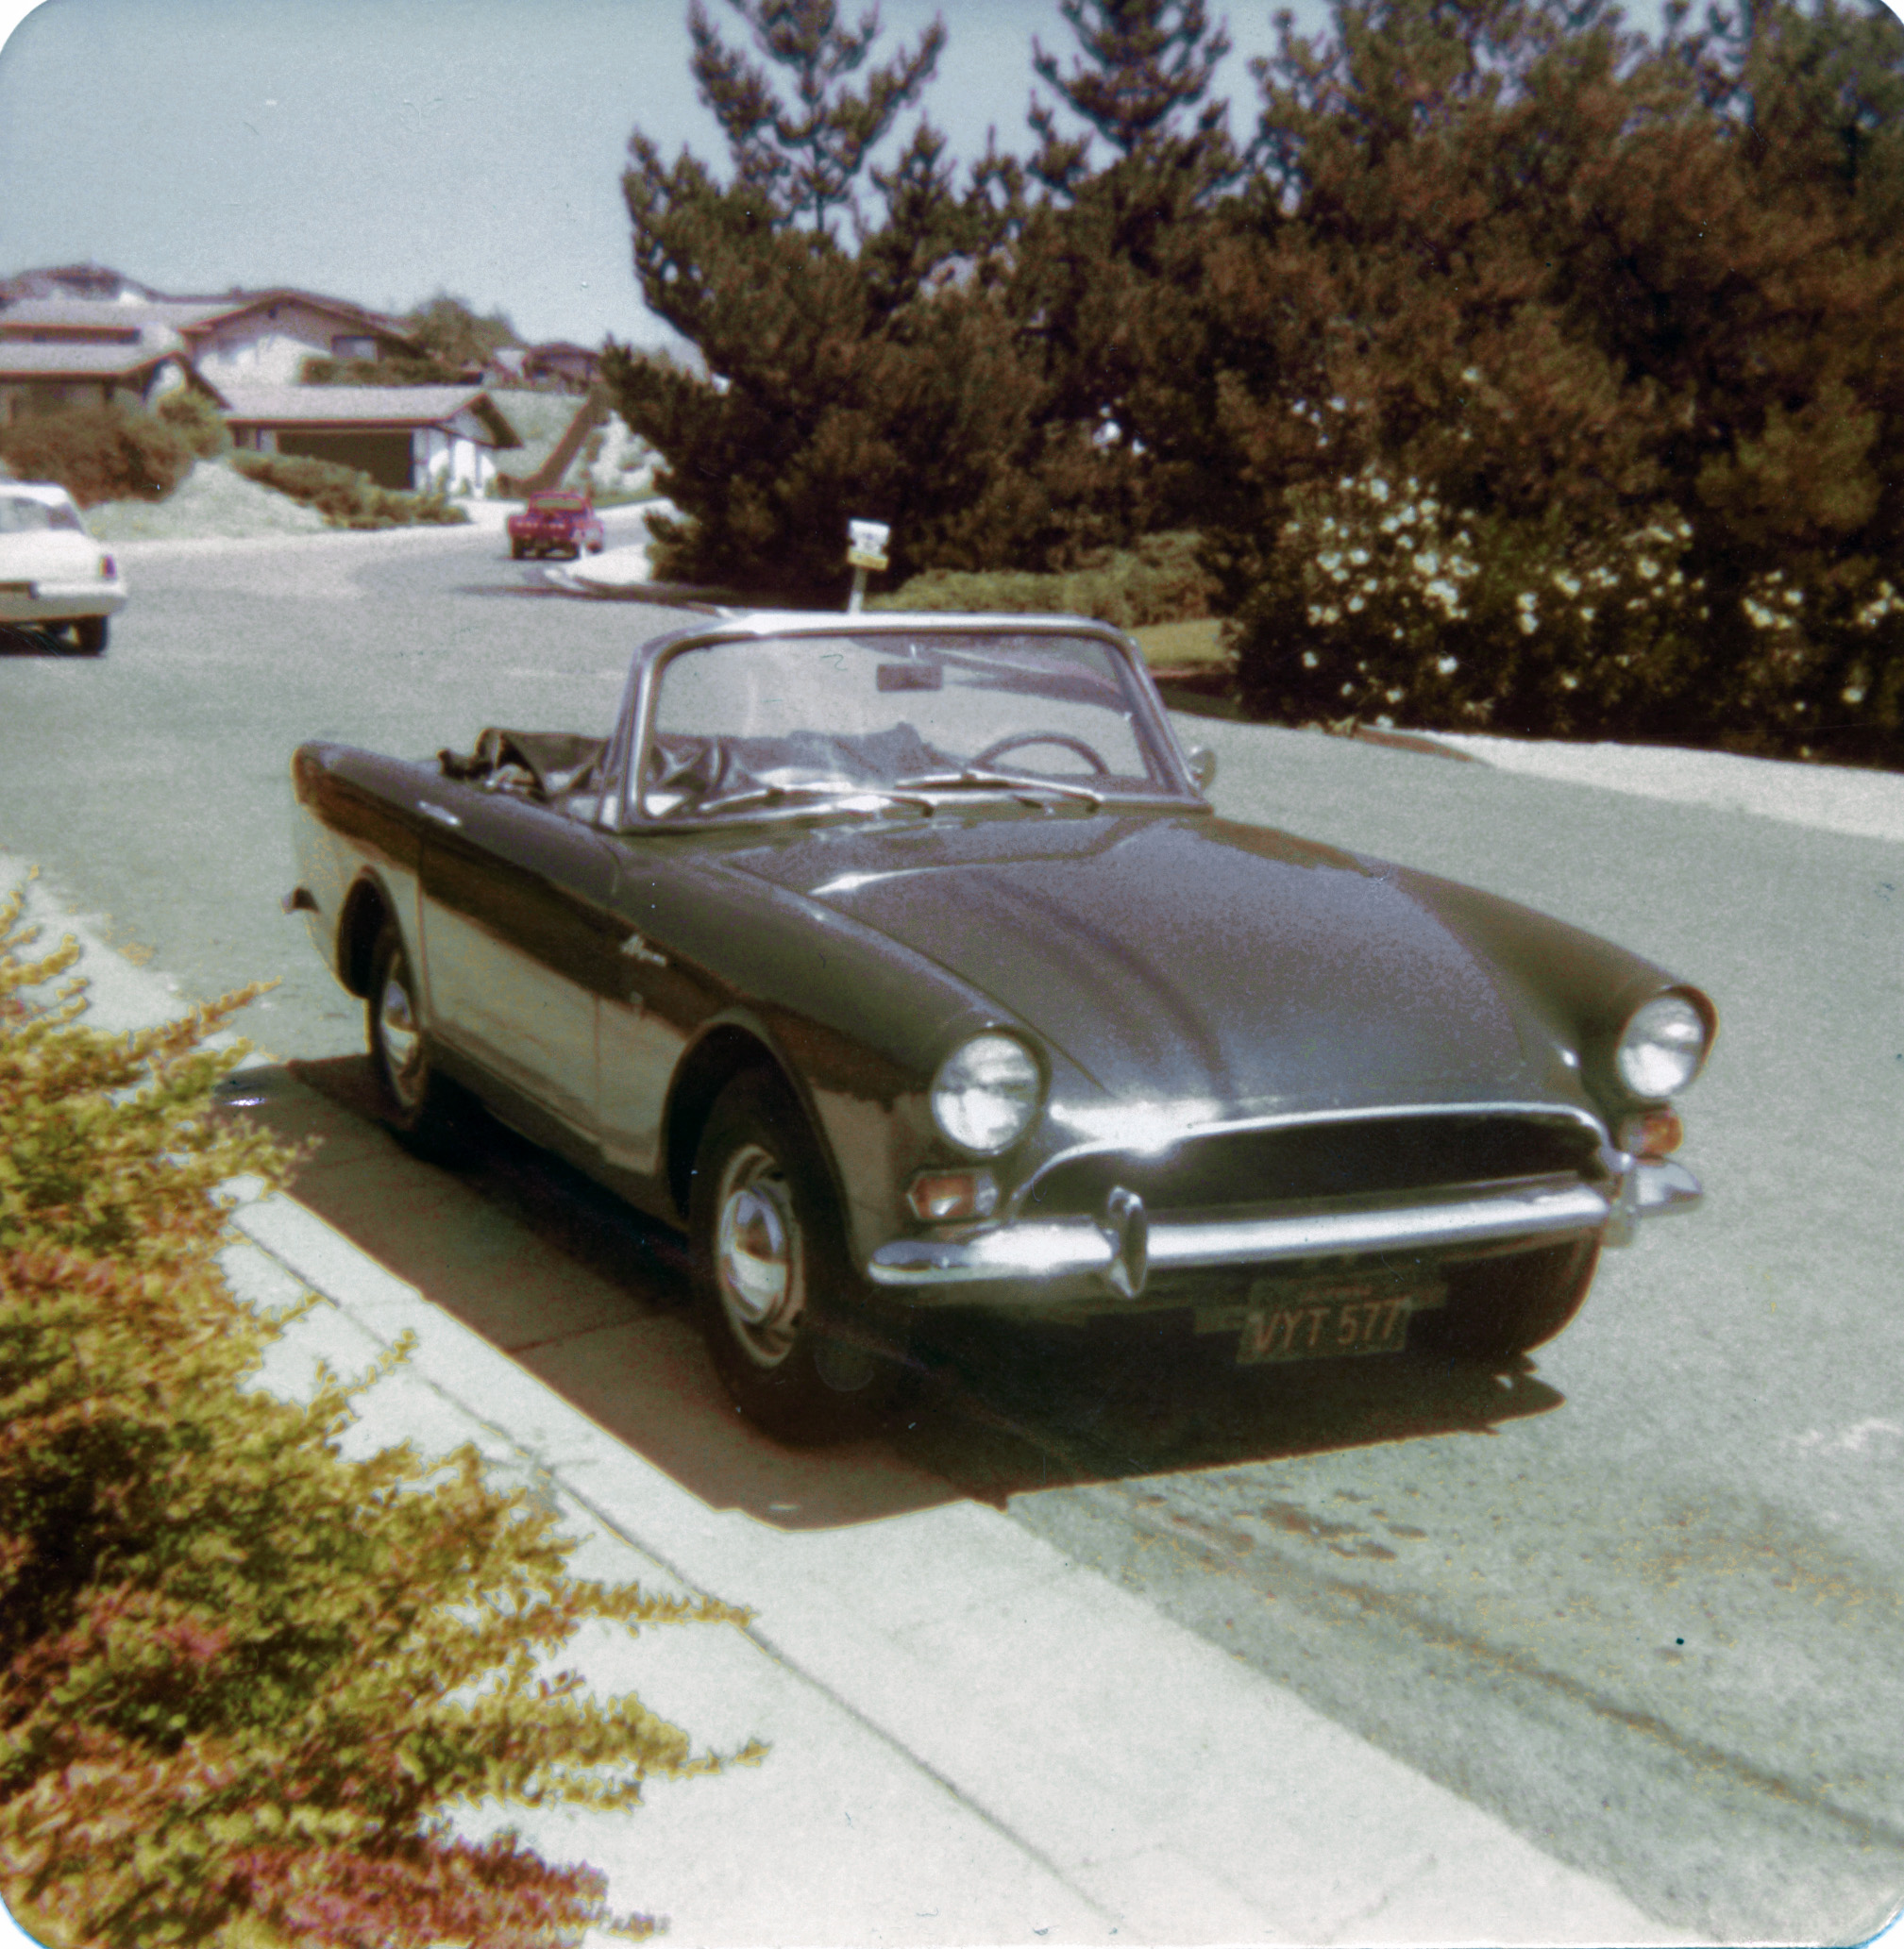
car, vehicle, classic car, sports car, vintage car, scan, convertible, sportscar, sunbeam, rootes, 126film, 1725, sunbeamalpine, antique car, land vehicle, automobile make, automotive exterior, luxury vehicle, performance car